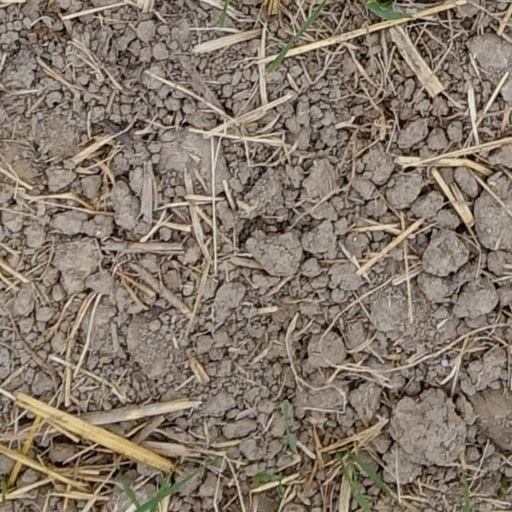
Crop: wheat